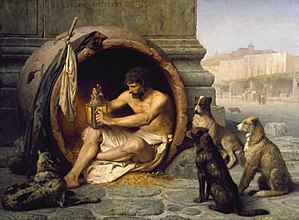
Kynisme (filosofi) / Oprindelse
Den ultimate kyniker: Diogenes bosat i en tønde. Maleri af Jean-Léon Gérôme (1860).
Kynisme var en filosofisk skole i antikken, der fik særlig indflydelse på folks tænkesæt i tiden omkring år 0. Kynikernes anekdoter og vittige, ofte bidende udtalelser genfindes overalt i datidens litteratur. En vending som den i Paulus' 1. brev til Timotheus 6:10: "For kærlighed til penge er roden til alt ondt" er en typisk folkelig-kynisk talemåde. Tanker og udtryk fra kynikernes forkyndelse lever videre i vore dages kristne prædiken; og deres livsstil, med fattigdom og nøjsomhed som idealet, har sat sig præg på munkevæsnet. De regnes som forløbere for stoicismen.